Joseph Stevens (painter)

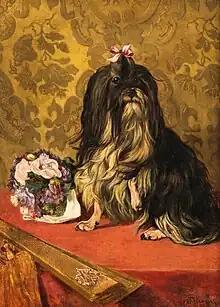
"Folette"

Joseph Stevens, birth name Edouard Joseph Léopold Stevens (26 November 1816 – 2 August 1892) was a Belgian animalier painter and engraver. He is mainly known for his paintings with dogs as the principal subject. This included dog portraits, dogs interacting among themselves or with their masters and dog markets. From depicting sentimental scenes in a Romanticist manner his art developed towards a more Realist rendering of dogs living on the street or working for travelling entertainers. He won the admiration of the French realist painter Courbet for these efforts. He was a pioneer of Realism in Belgian art. He further painted horses and singeries, scenes with monkeys engaging in human activities. A few marines by his hand are also known.